Piri Sciascia

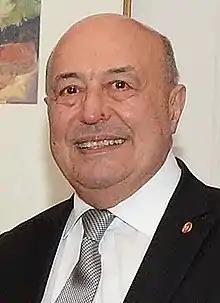
Sciascia in 2017

Piri John Ngarangikaunuhia Sciascia (6 November 1946 – 18 January 2020) was a New Zealand Māori leader, kapa haka exponent, and university administrator. From 2016 until his death, he served as kaumātua and advisor to the governor-general and government of New Zealand.